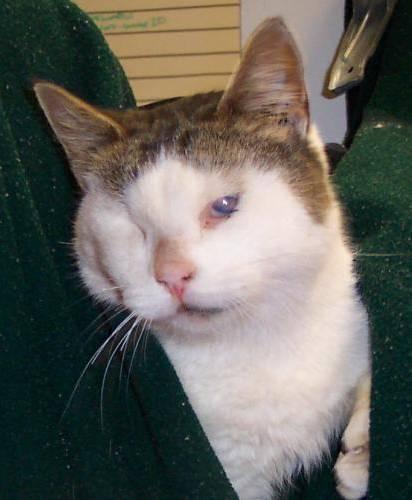
cat